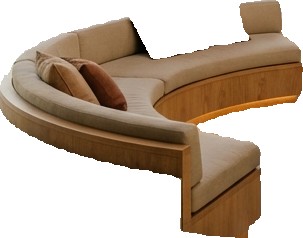
Surface category: sofa